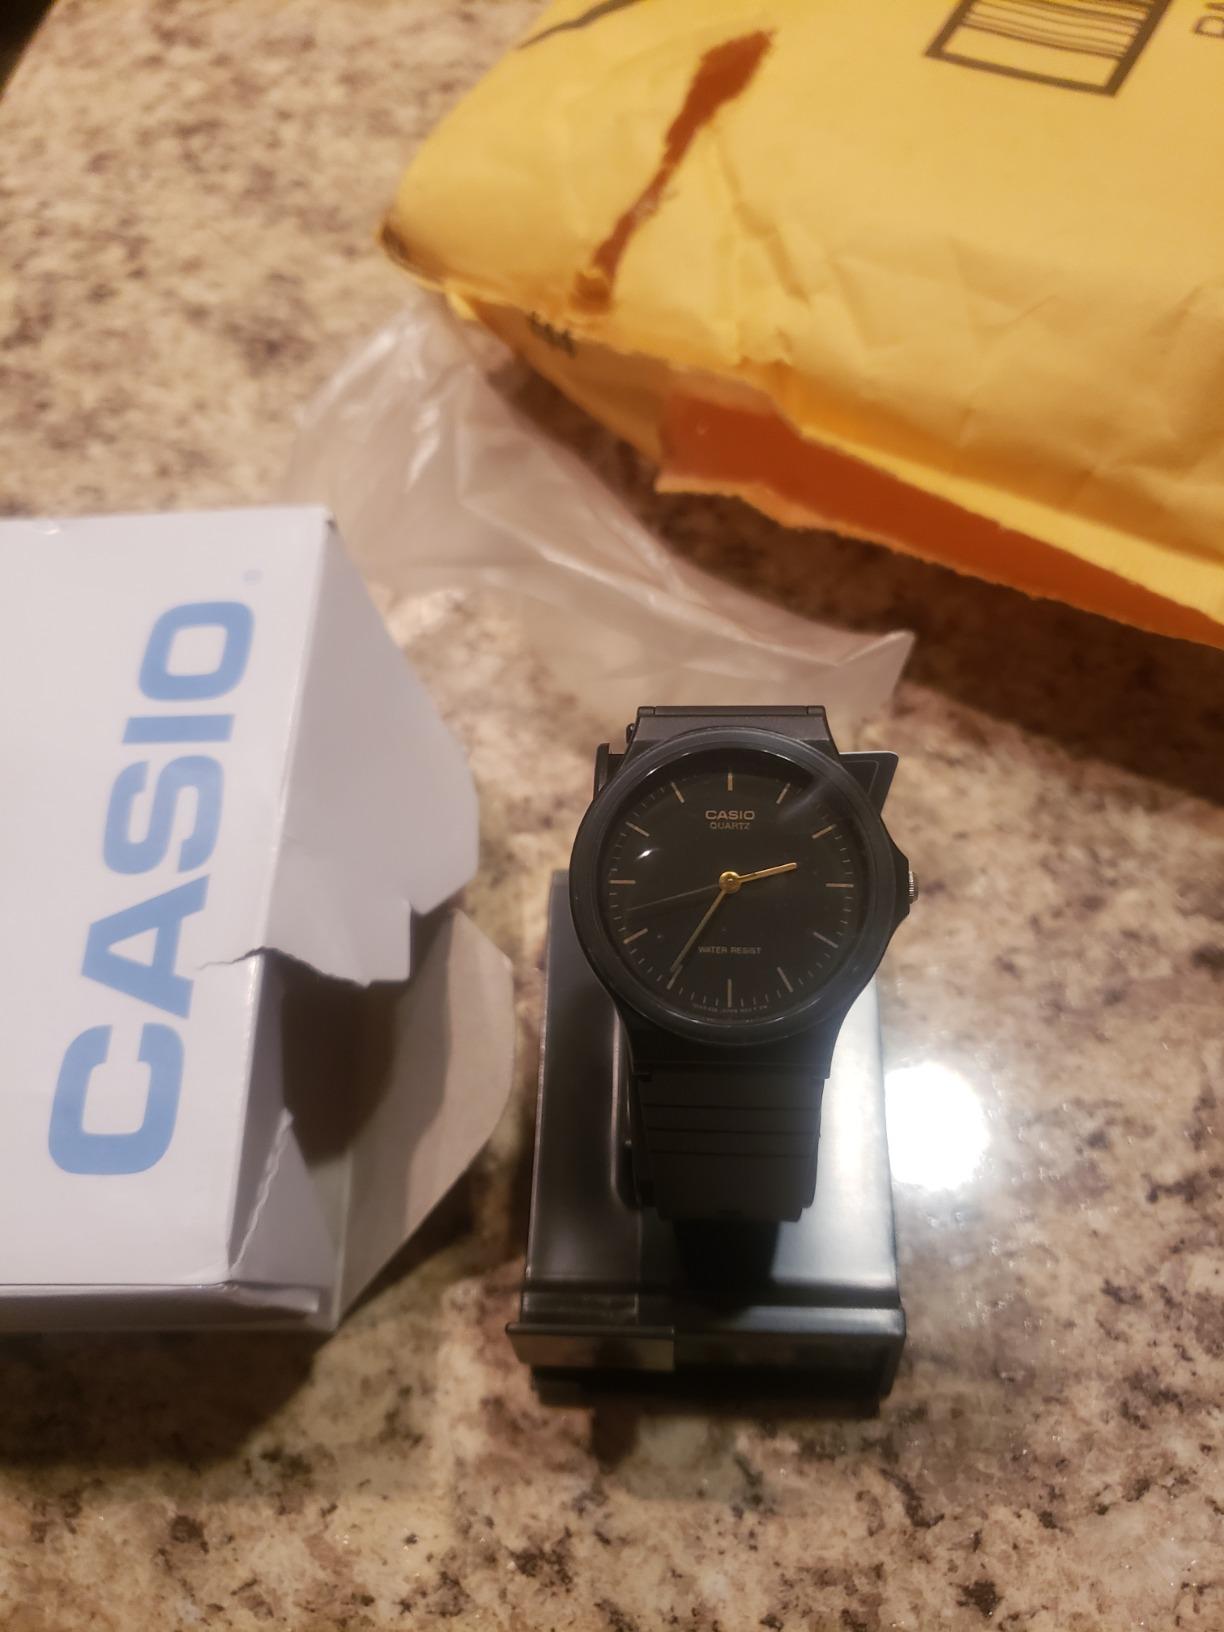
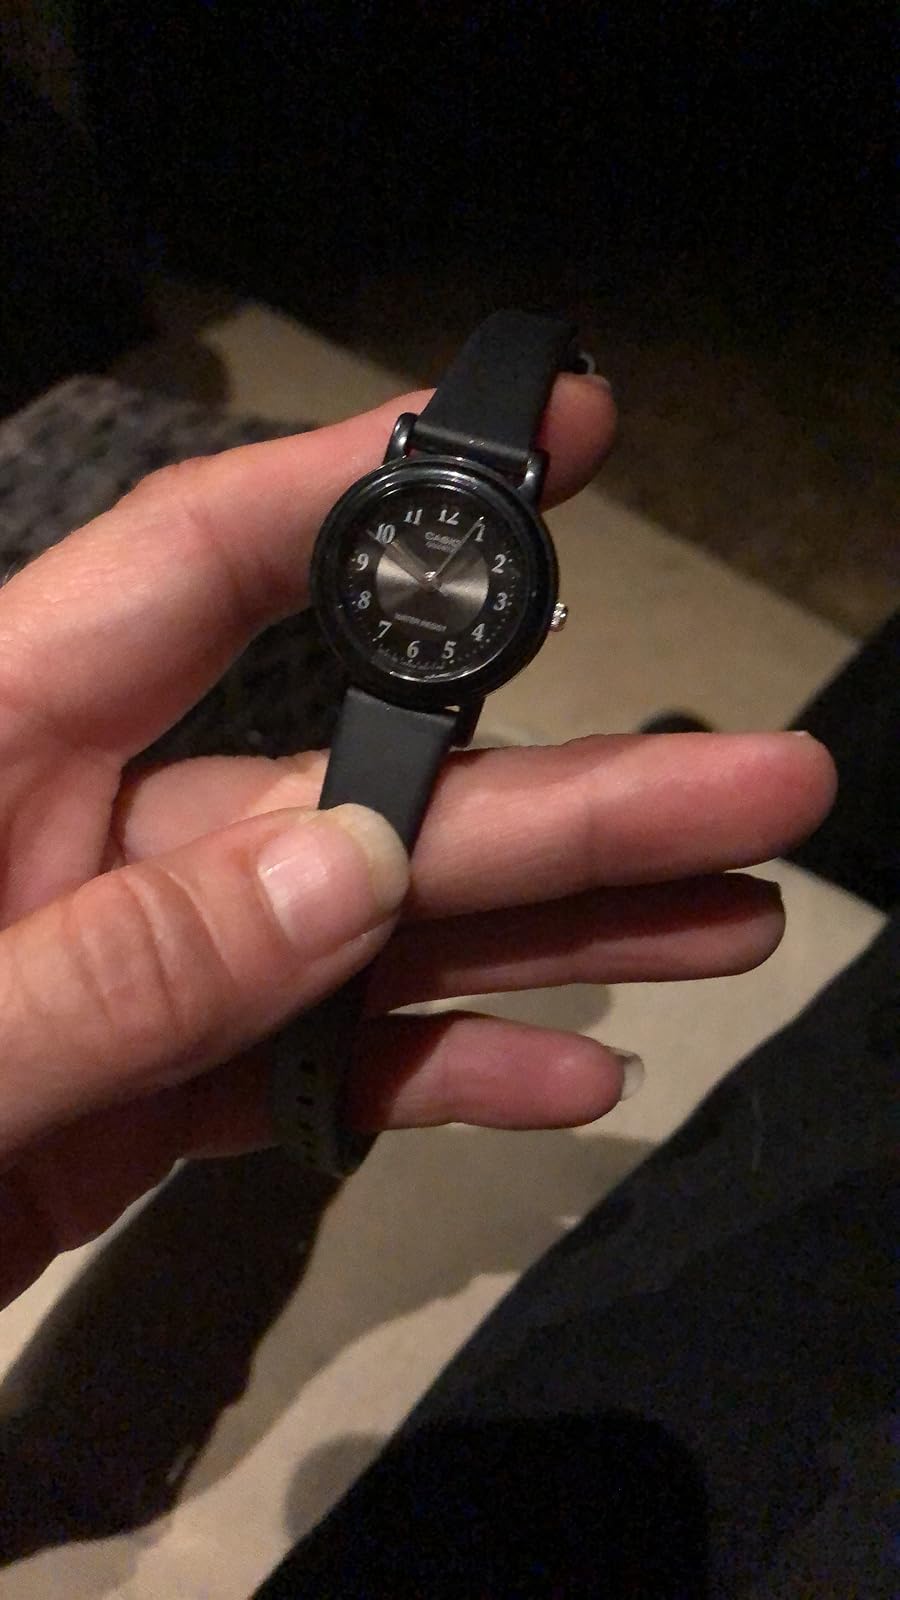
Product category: accessories_watch
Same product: no